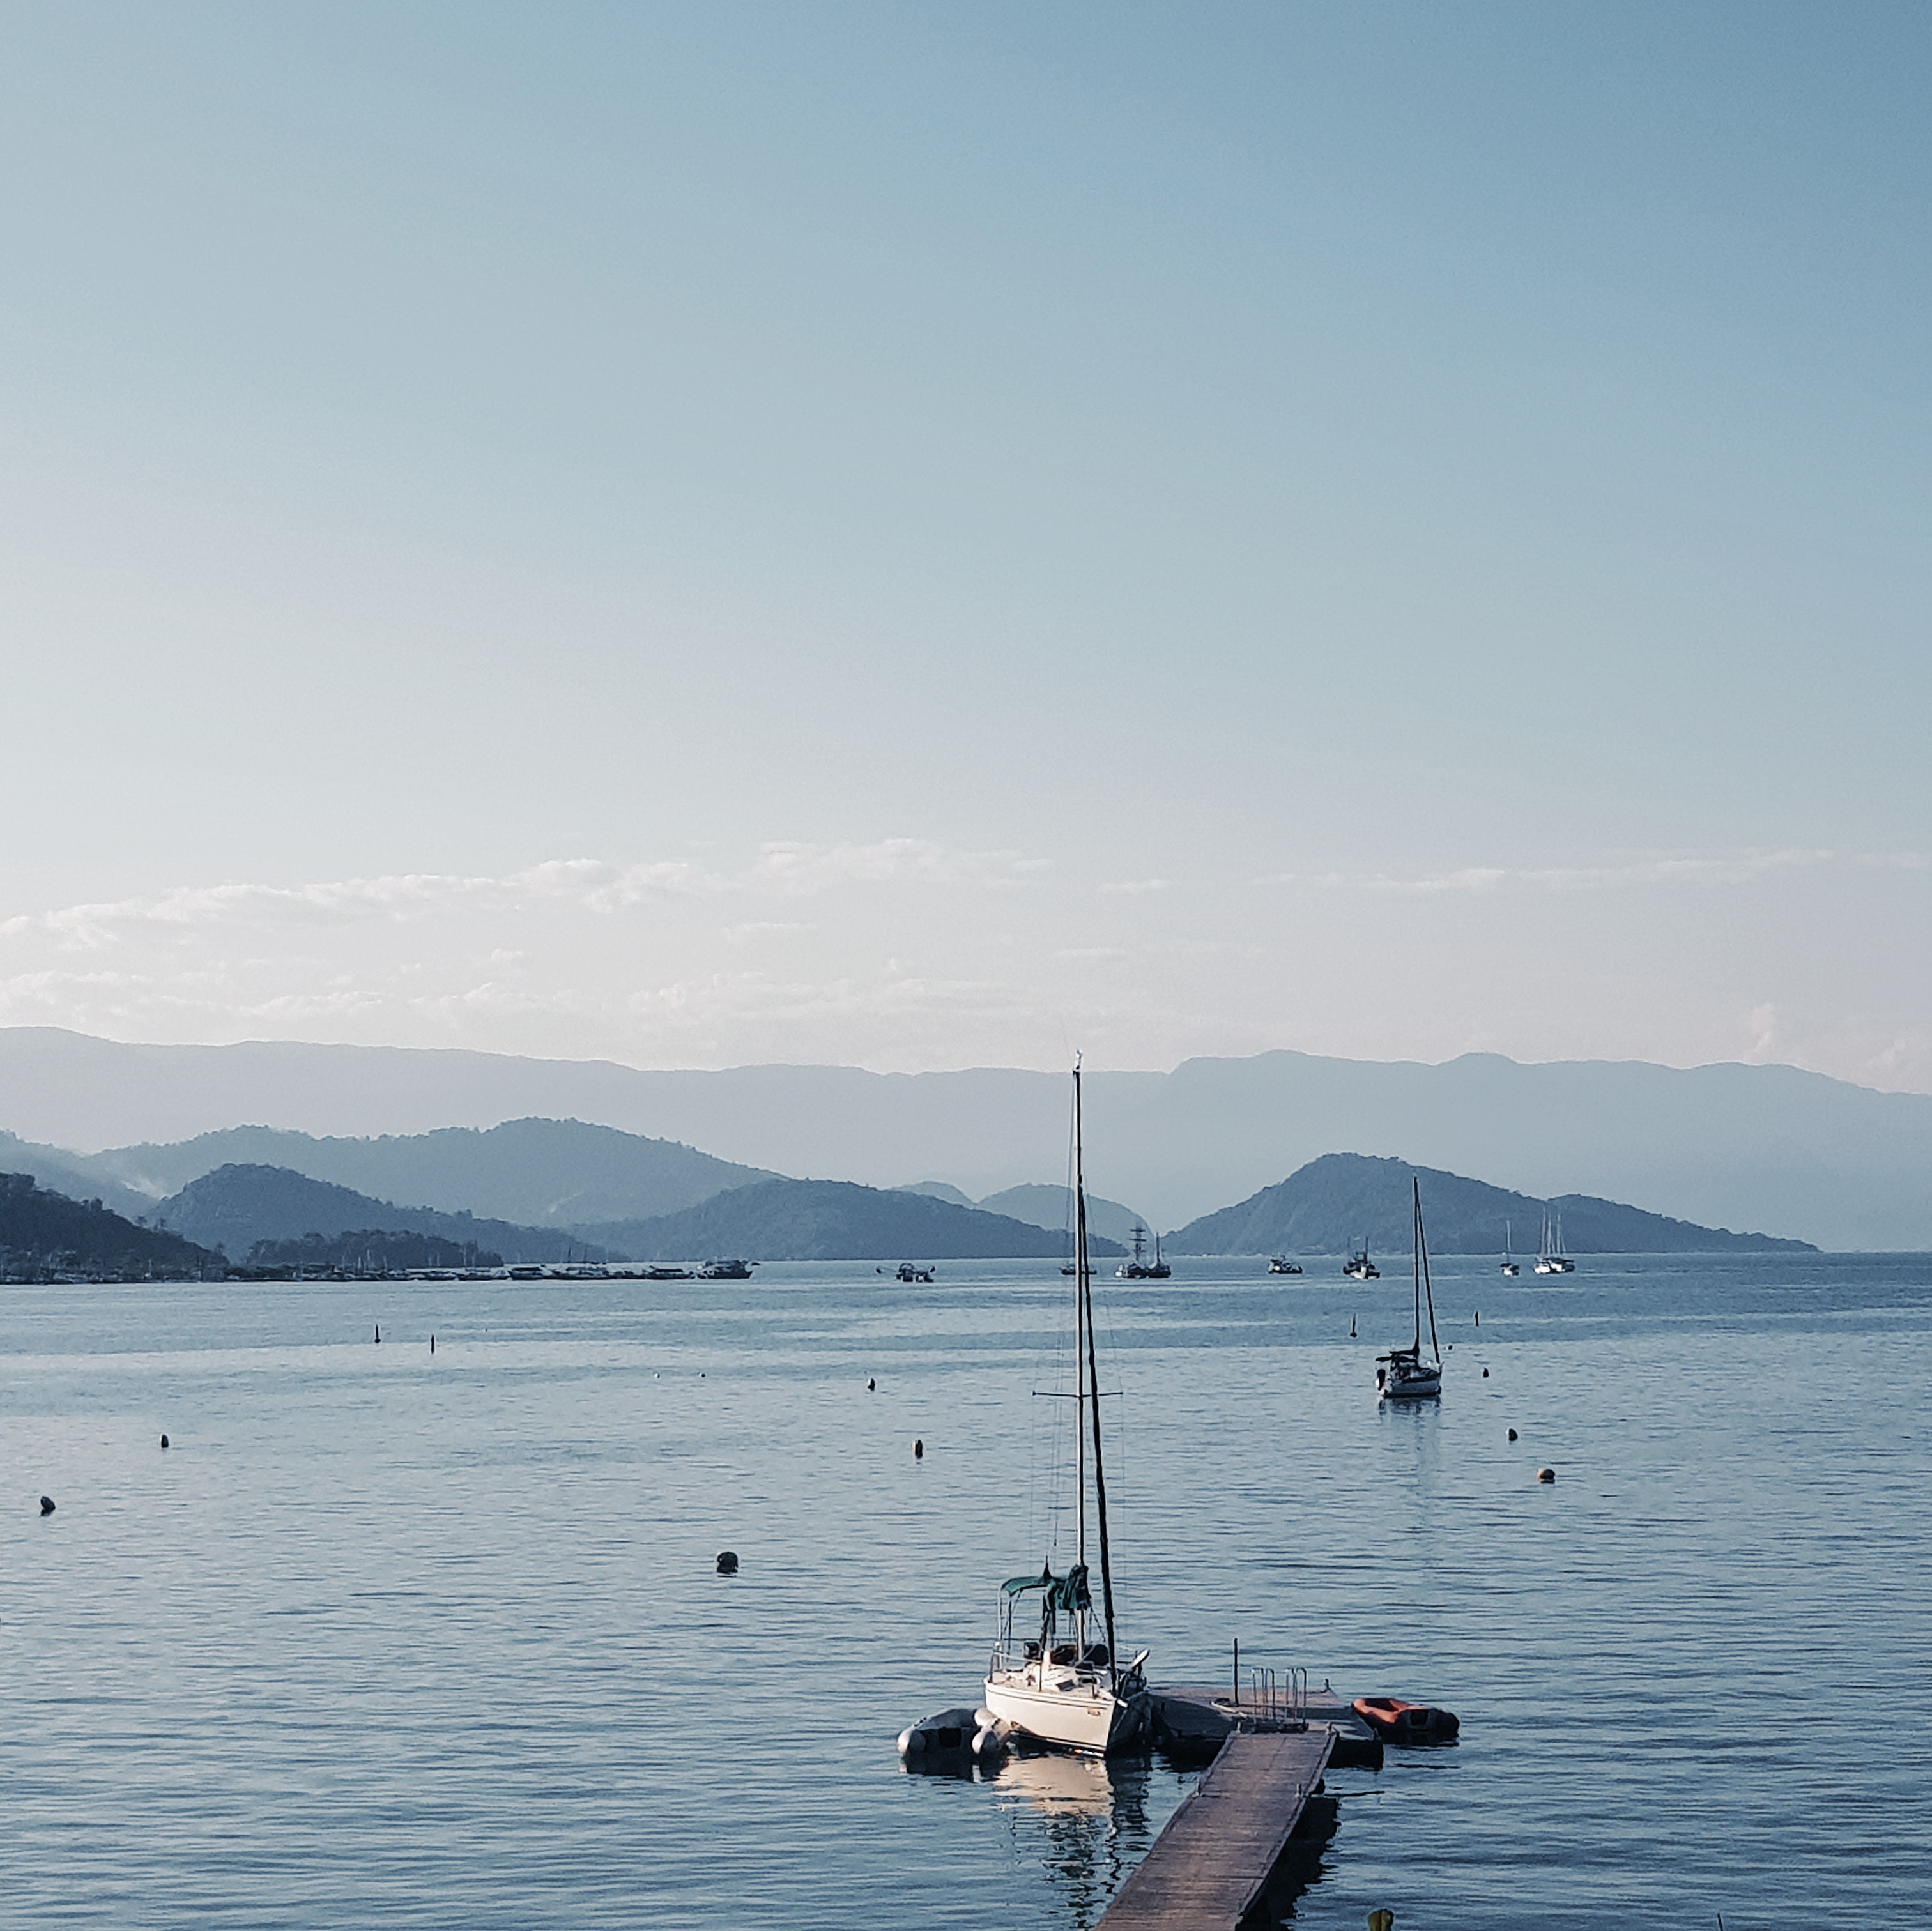
body of water, sky, water, sea, boat, calm, lake, water resources, ocean, vehicle, cloud, morning, horizon, mountain, waterway, loch, sound, river, tree, watercraft, lake district, coast, summer, bay, vacation, tourism, boating, coastal and oceanic landforms, sailboat, inlet, hill, sailing, channel